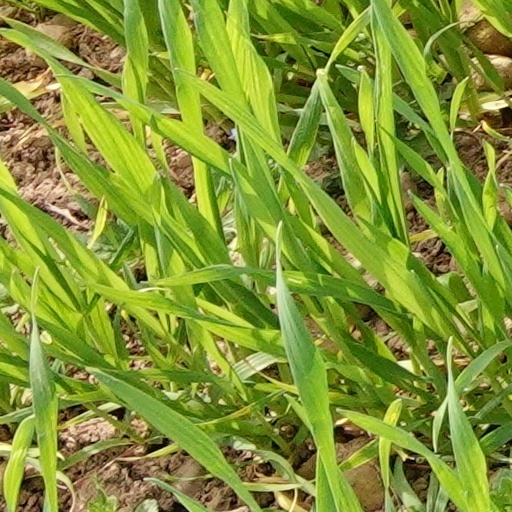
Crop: wheat